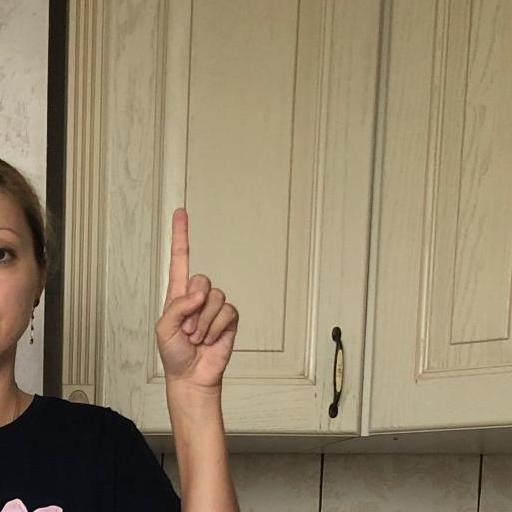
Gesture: one